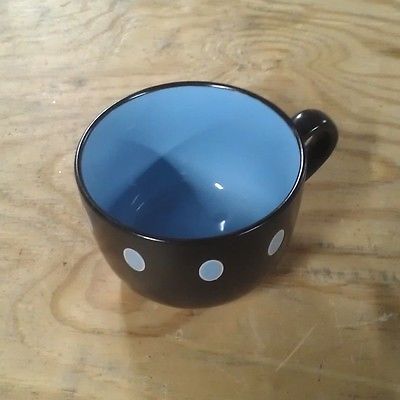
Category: mug